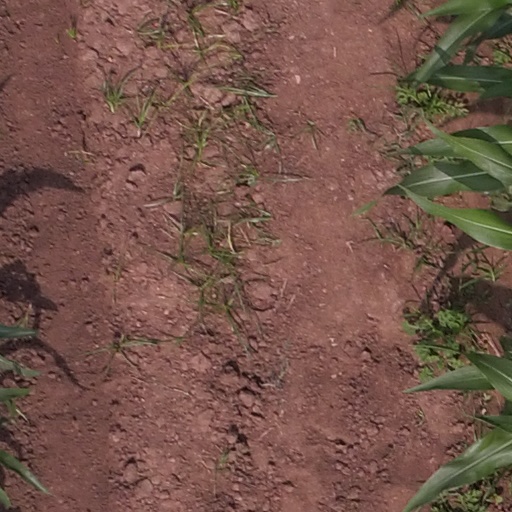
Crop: maize; corn